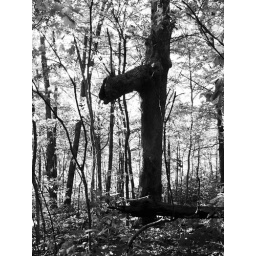
moose tree in the NC forest